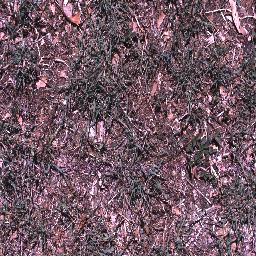
Label: negative